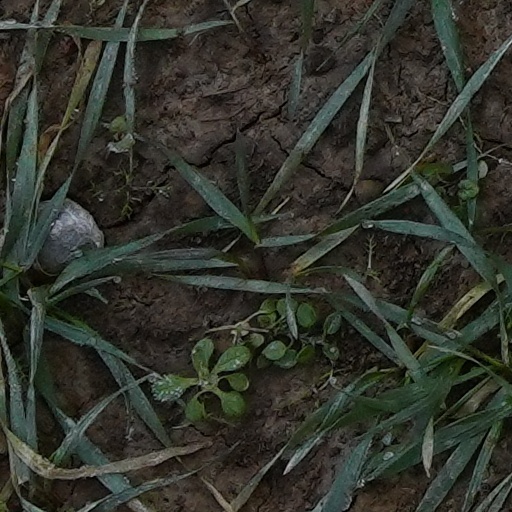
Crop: wheat